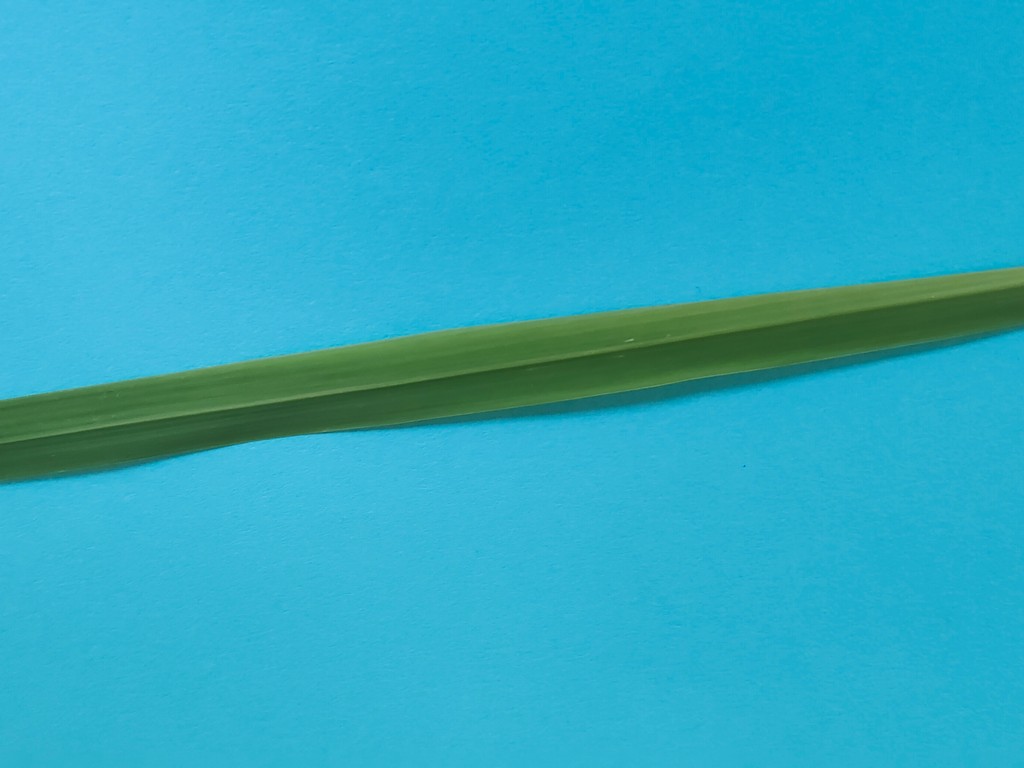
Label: Healthy